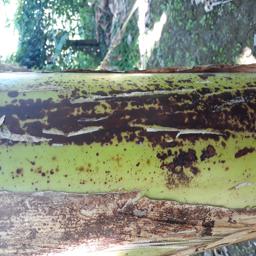
Label: PSEUDOSTEM WEEVIL